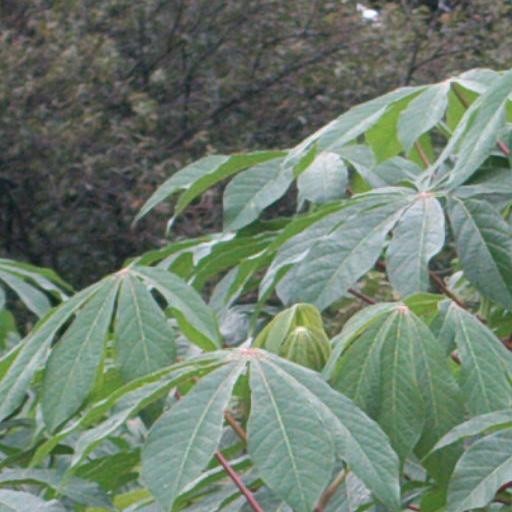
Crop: cassava